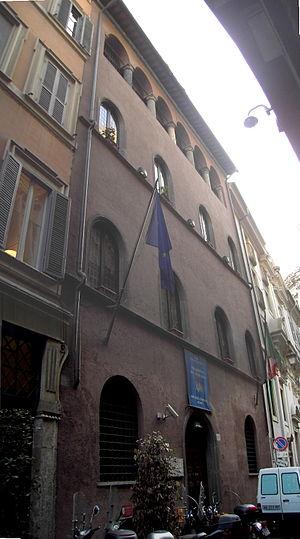
Le Largo di Torre Argentina ou plus couramment Largo Argentina est une vaste place rectangulaire, située à Rome sur le corso Vittorio Emanuele, dans le quartier historique du Champ de Mars. La place est presque entièrement occupée par un complexe archéologique comprenant quatre temples romains dont la fondation remonte à l'époque républicaine.